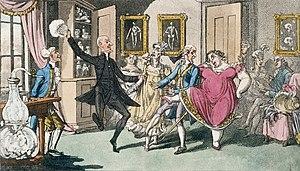
Le protoxyde d'azote, également appelé oxyde nitreux, hémioxyde d'azote ou encore gaz hilarant, est un composé chimique de formule N₂O.